Drop-down list

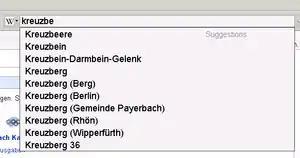
A drop-down list of search suggestions

This type of control is called a "pop-up menu" on the Macintosh platform; however, the term "pop-up menu" is used to refer to context menus in other GUI systems. The Macintosh also has the notion of "pull-down menus". The distinction is that, when the menu is closed, a pop-up menu's title shows the last-selected item while a pull-down menu shows a static title like a menu in the menu bar. Thus, the uses are different—pop-up menus are used to select a single option from a list while pull-down menus are used to issue commands or in cases where multiple options can be selected.